Shek Pik

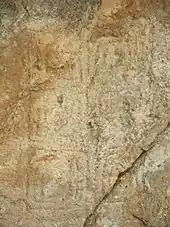
Lower Shek Pik Rock Carving

Rock carvings from the Neolithic age were found by Chen Kung-chiek in Shek Pik in 1939 when the local villagers told him there was an engraved carving on the upper part of the beach and to the west of Tung Wan. There was the second carving found on the opposite side of the valley. It has been split into two parts by lightning and the rock is now lying face down so the carving cannot be seen.